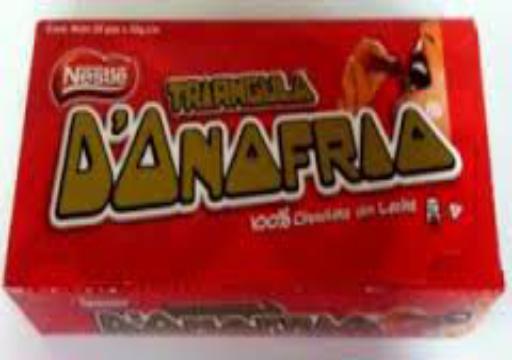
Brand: Chocolate D'Onofrio
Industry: Food